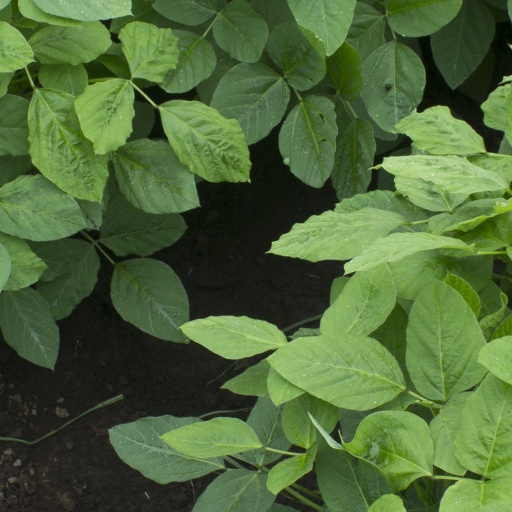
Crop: soybean